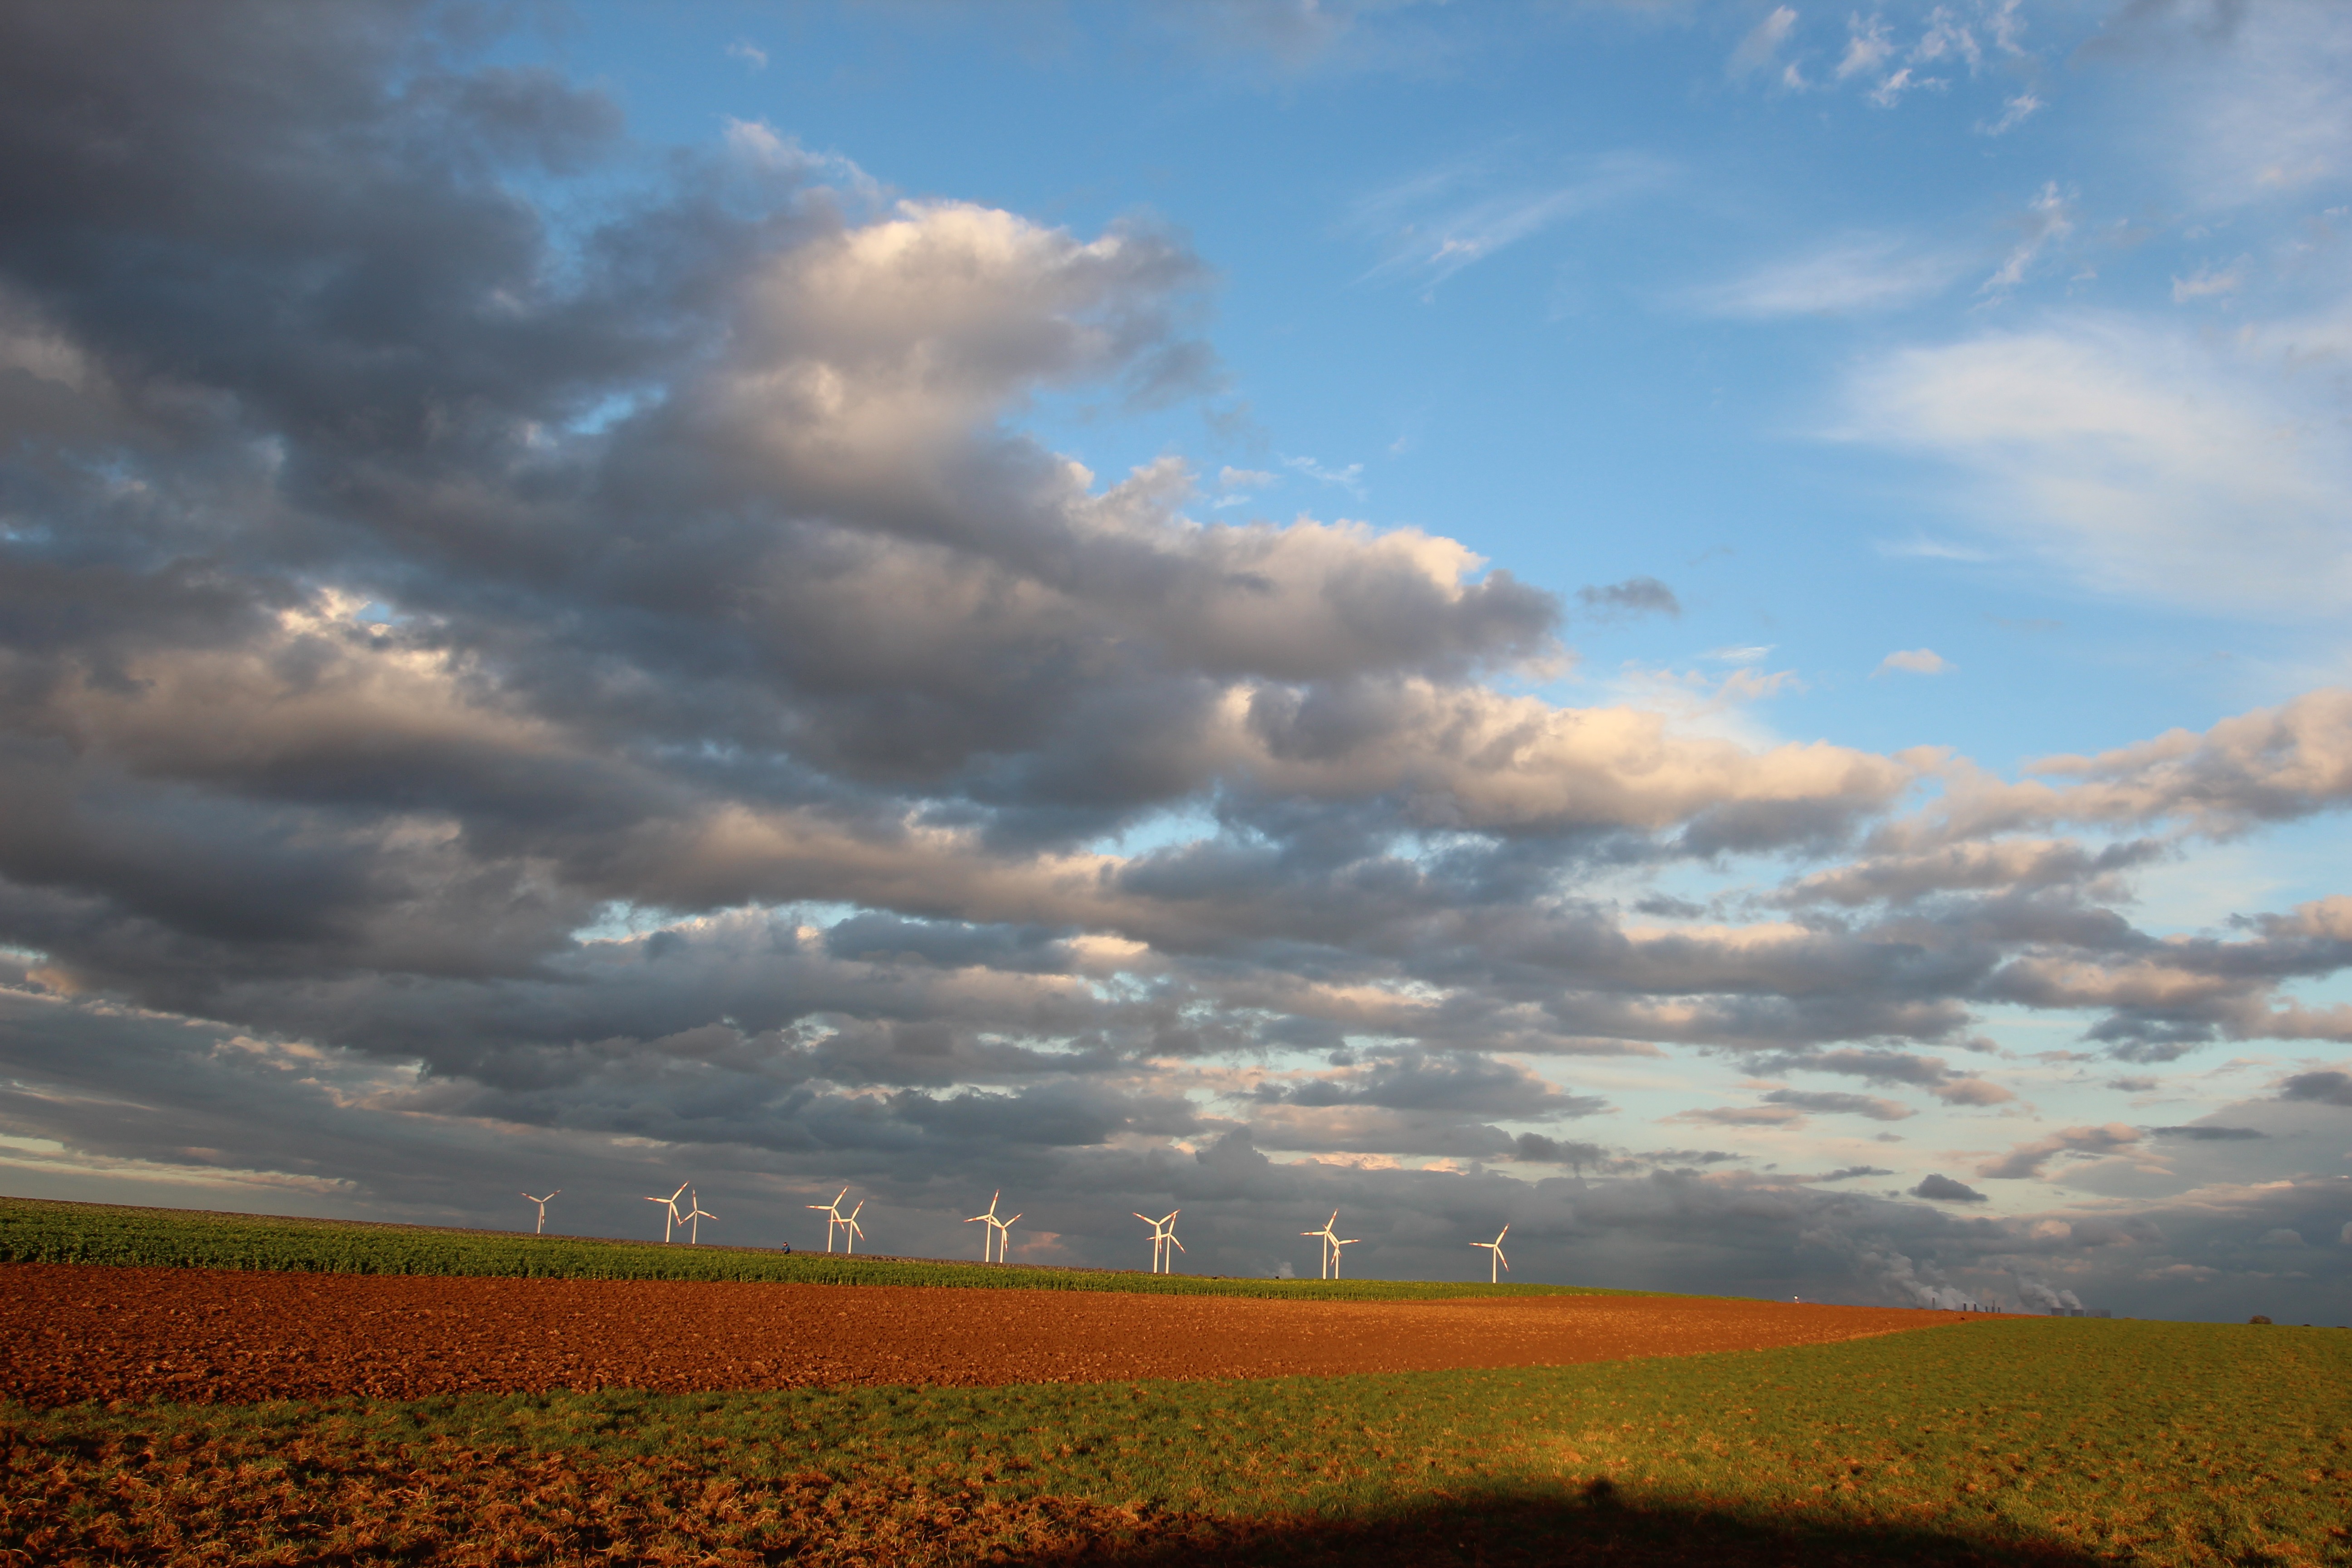
landscape, nature, grass, horizon, cloud, sky, sunrise, sunset, field, meadow, prairie, sunlight, morning, hill, flower, dawn, dusk, evening, cumulus, agriculture, plain, pinwheel, energy, wind power, grassland, dynamic, steppe, rural area, dynamics, windr der, meteorological phenomenon, grass family, verspargelung, wind brides